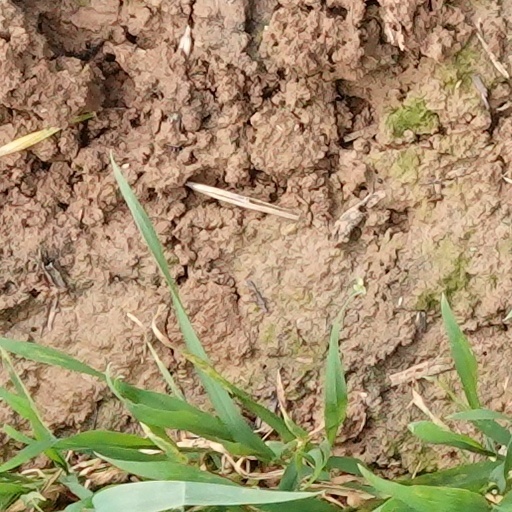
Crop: wheat